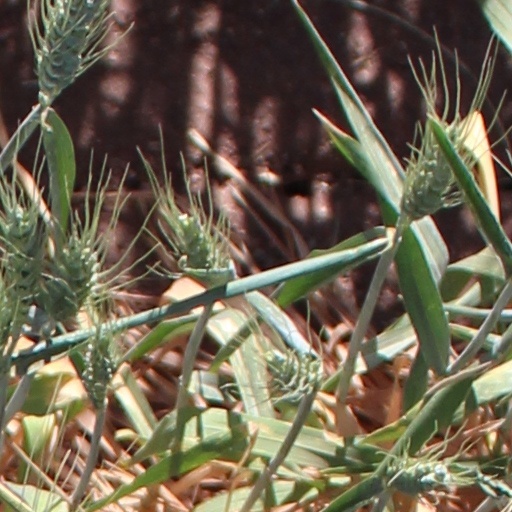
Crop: wheat